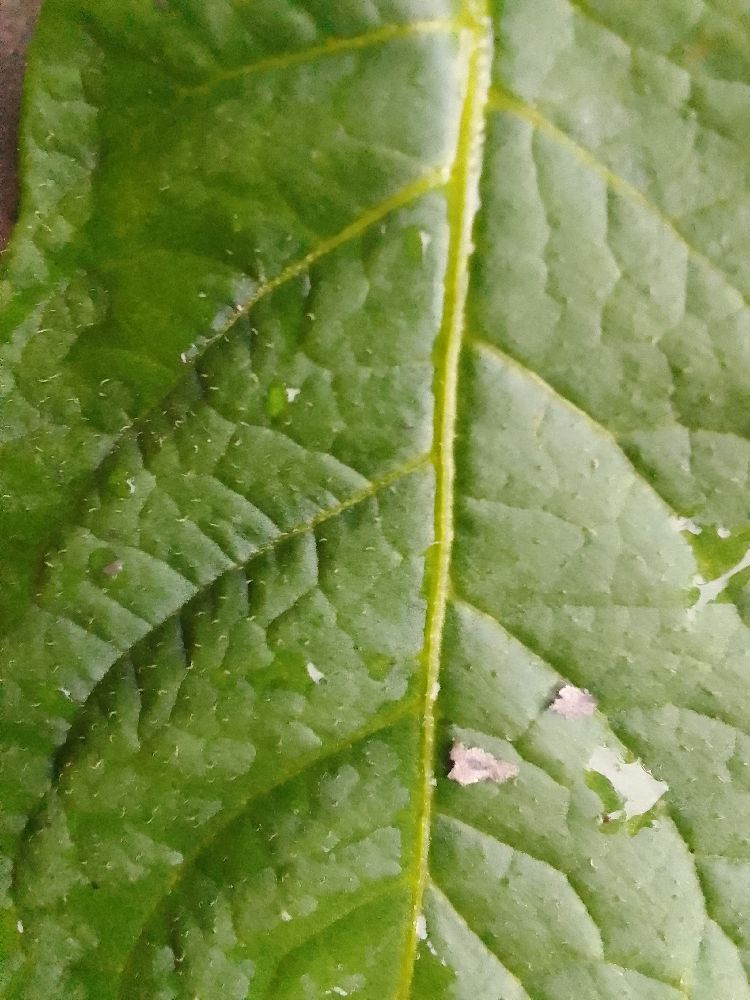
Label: Healthy